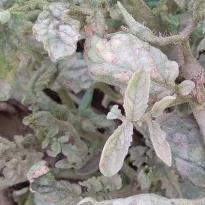
Crop: Tomato
Condition: virosis-d